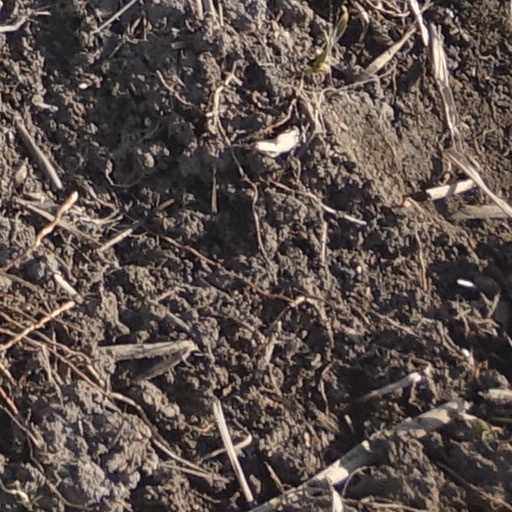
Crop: wheat